Lakshmi Kalyanam (2007 film)

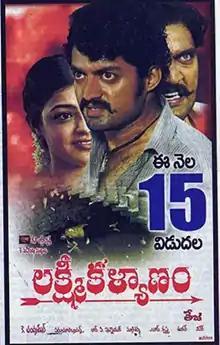
Movie Poster

Lakshmi Kalyanam is a 2007 Indian Telugu-language romantic action film directed by Teja. Kalyan Ram and Kaajal played the lead roles. The film was released on 15 February 2007 and was declared average at the box office. The film was dubbed into Hindi as "Meri Saugandh" (2011) and into Tamil as "Machakaalai". This film was Kajal's Telugu cinema debut.